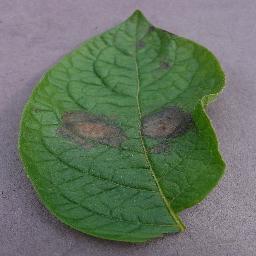
Label: Potato___Late_blight